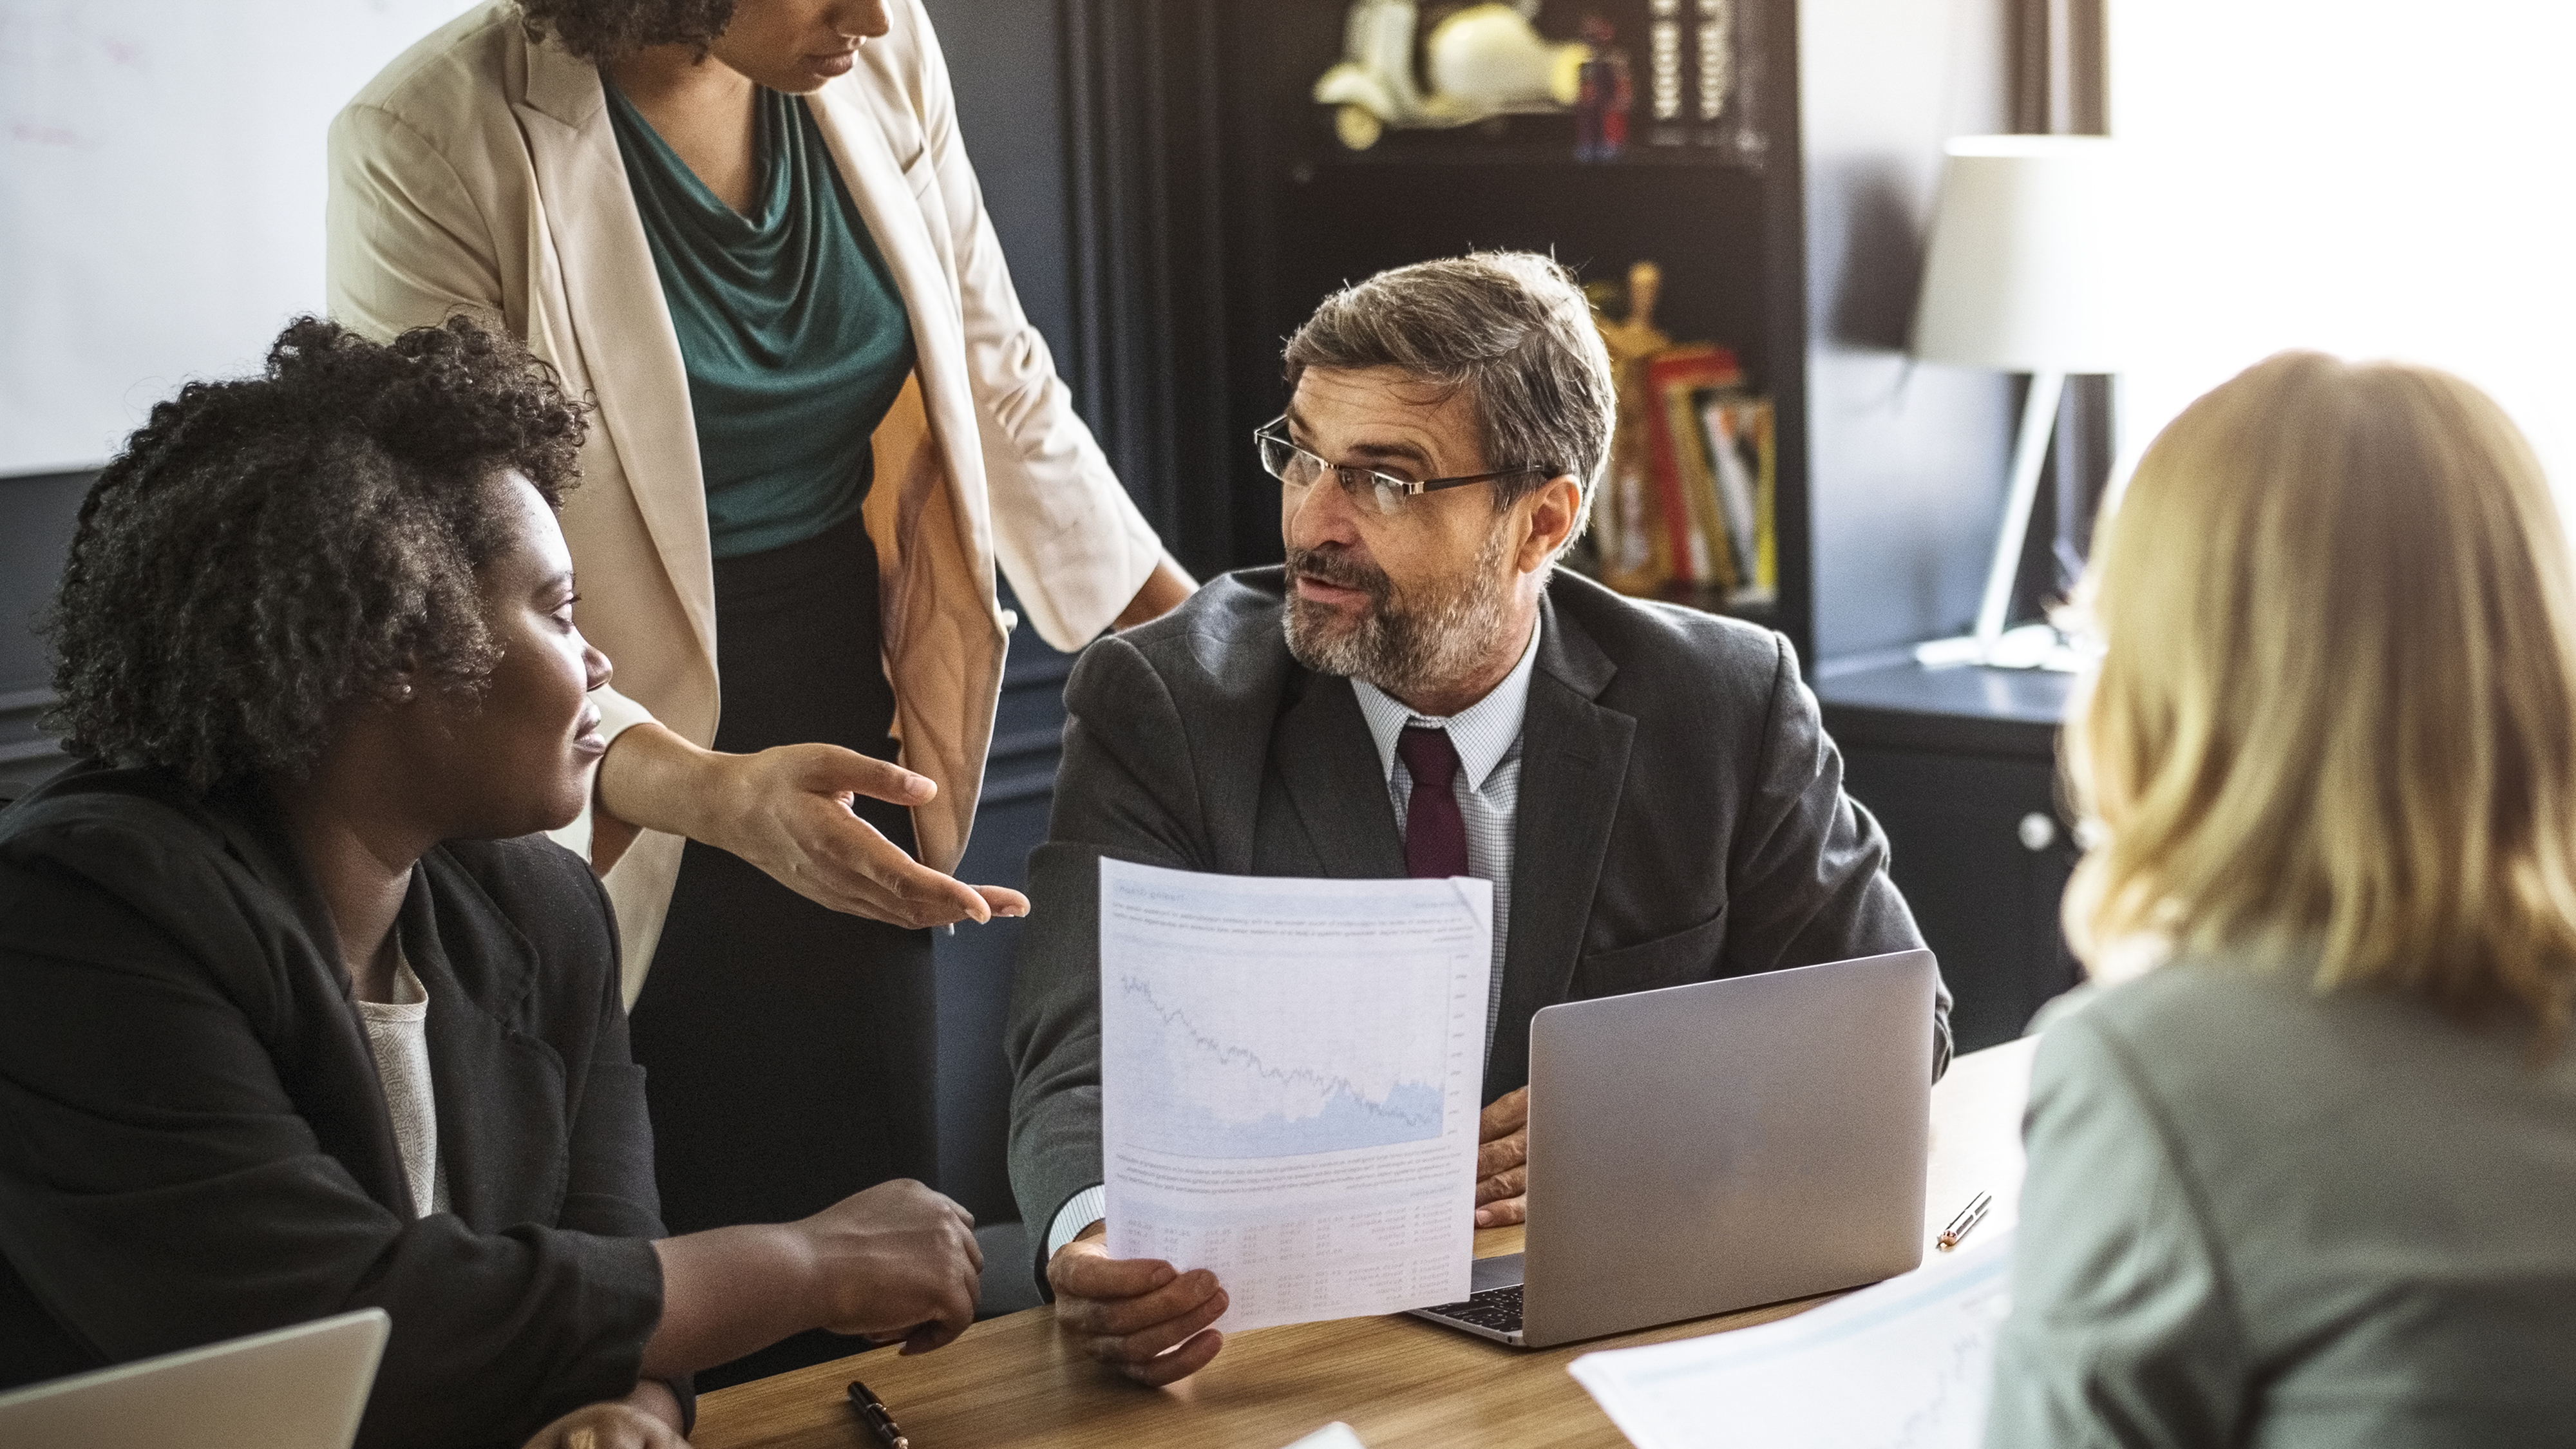
african, african american, african descent, afro, american, analyzing, black, brainstorming, business, business people, businessman, businesswoman, caucasian, communication, computer, concentrated, cup, digital device, discussion, diverse, employee, focus, graph, laptop, manager, marketing, meeting, men, mobile phone, mug, notebook, office, partnership, people, plan, planning, presentation, serious, strategy, talking, team, teamwork, technology, togetherness, training, women, working, conversation, job, event, collaboration, white collar worker, interior design, adaptation, employment, eyewear, management, learning, gesture